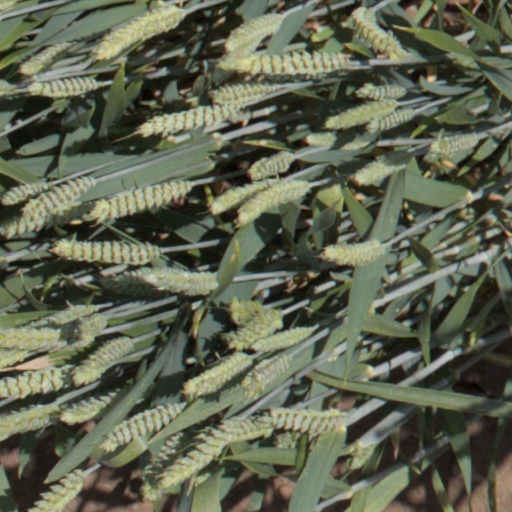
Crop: wheat